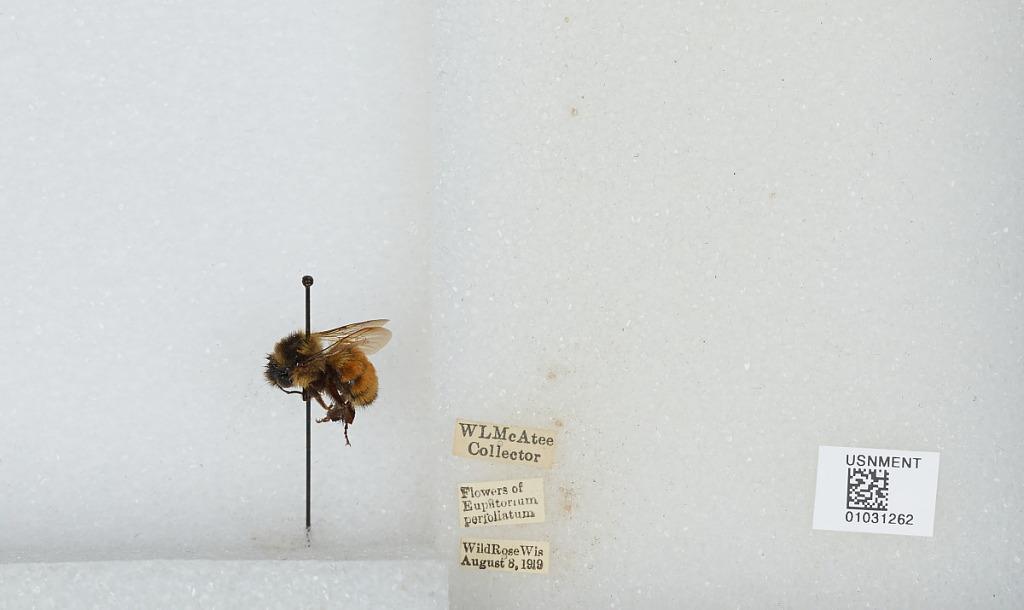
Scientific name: Bombus (Pyrobombus) ternarius Say
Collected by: W. McAtee
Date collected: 1919-8-8
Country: United States
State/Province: Wisconsin
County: Waushara
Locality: Wild Rose
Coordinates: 44.1769, -89.2461